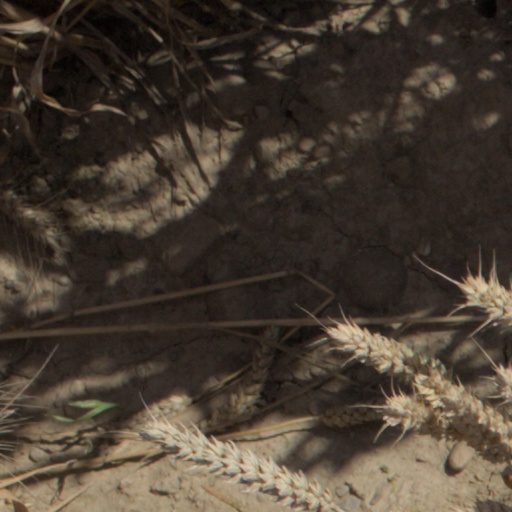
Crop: wheat